Virginia Woolf

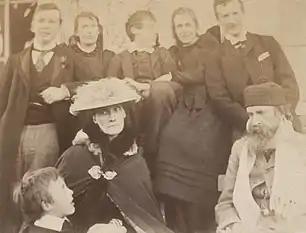
Duckworth/Stephen Family . Back row: Gerald Duckworth, Virginia, Thoby and Vanessa Stephen, George Duckworth. Front row: Adrian, Julia, Leslie Stephen.

Virginia showed an early affinity for writing. By the age of five, she was writing letters, and her fascination with books helped form a bond with her father. From the age of 10, she began an illustrated family newspaper, the "Hyde Park Gate News", chronicling life and events within the Stephen family, and modelled on the popular magazine "Tit-Bits". Virginia would run the "Hyde Park Gate News" until 1895. In 1897, Virginia began her first diary, which she kept for the next twelve years.